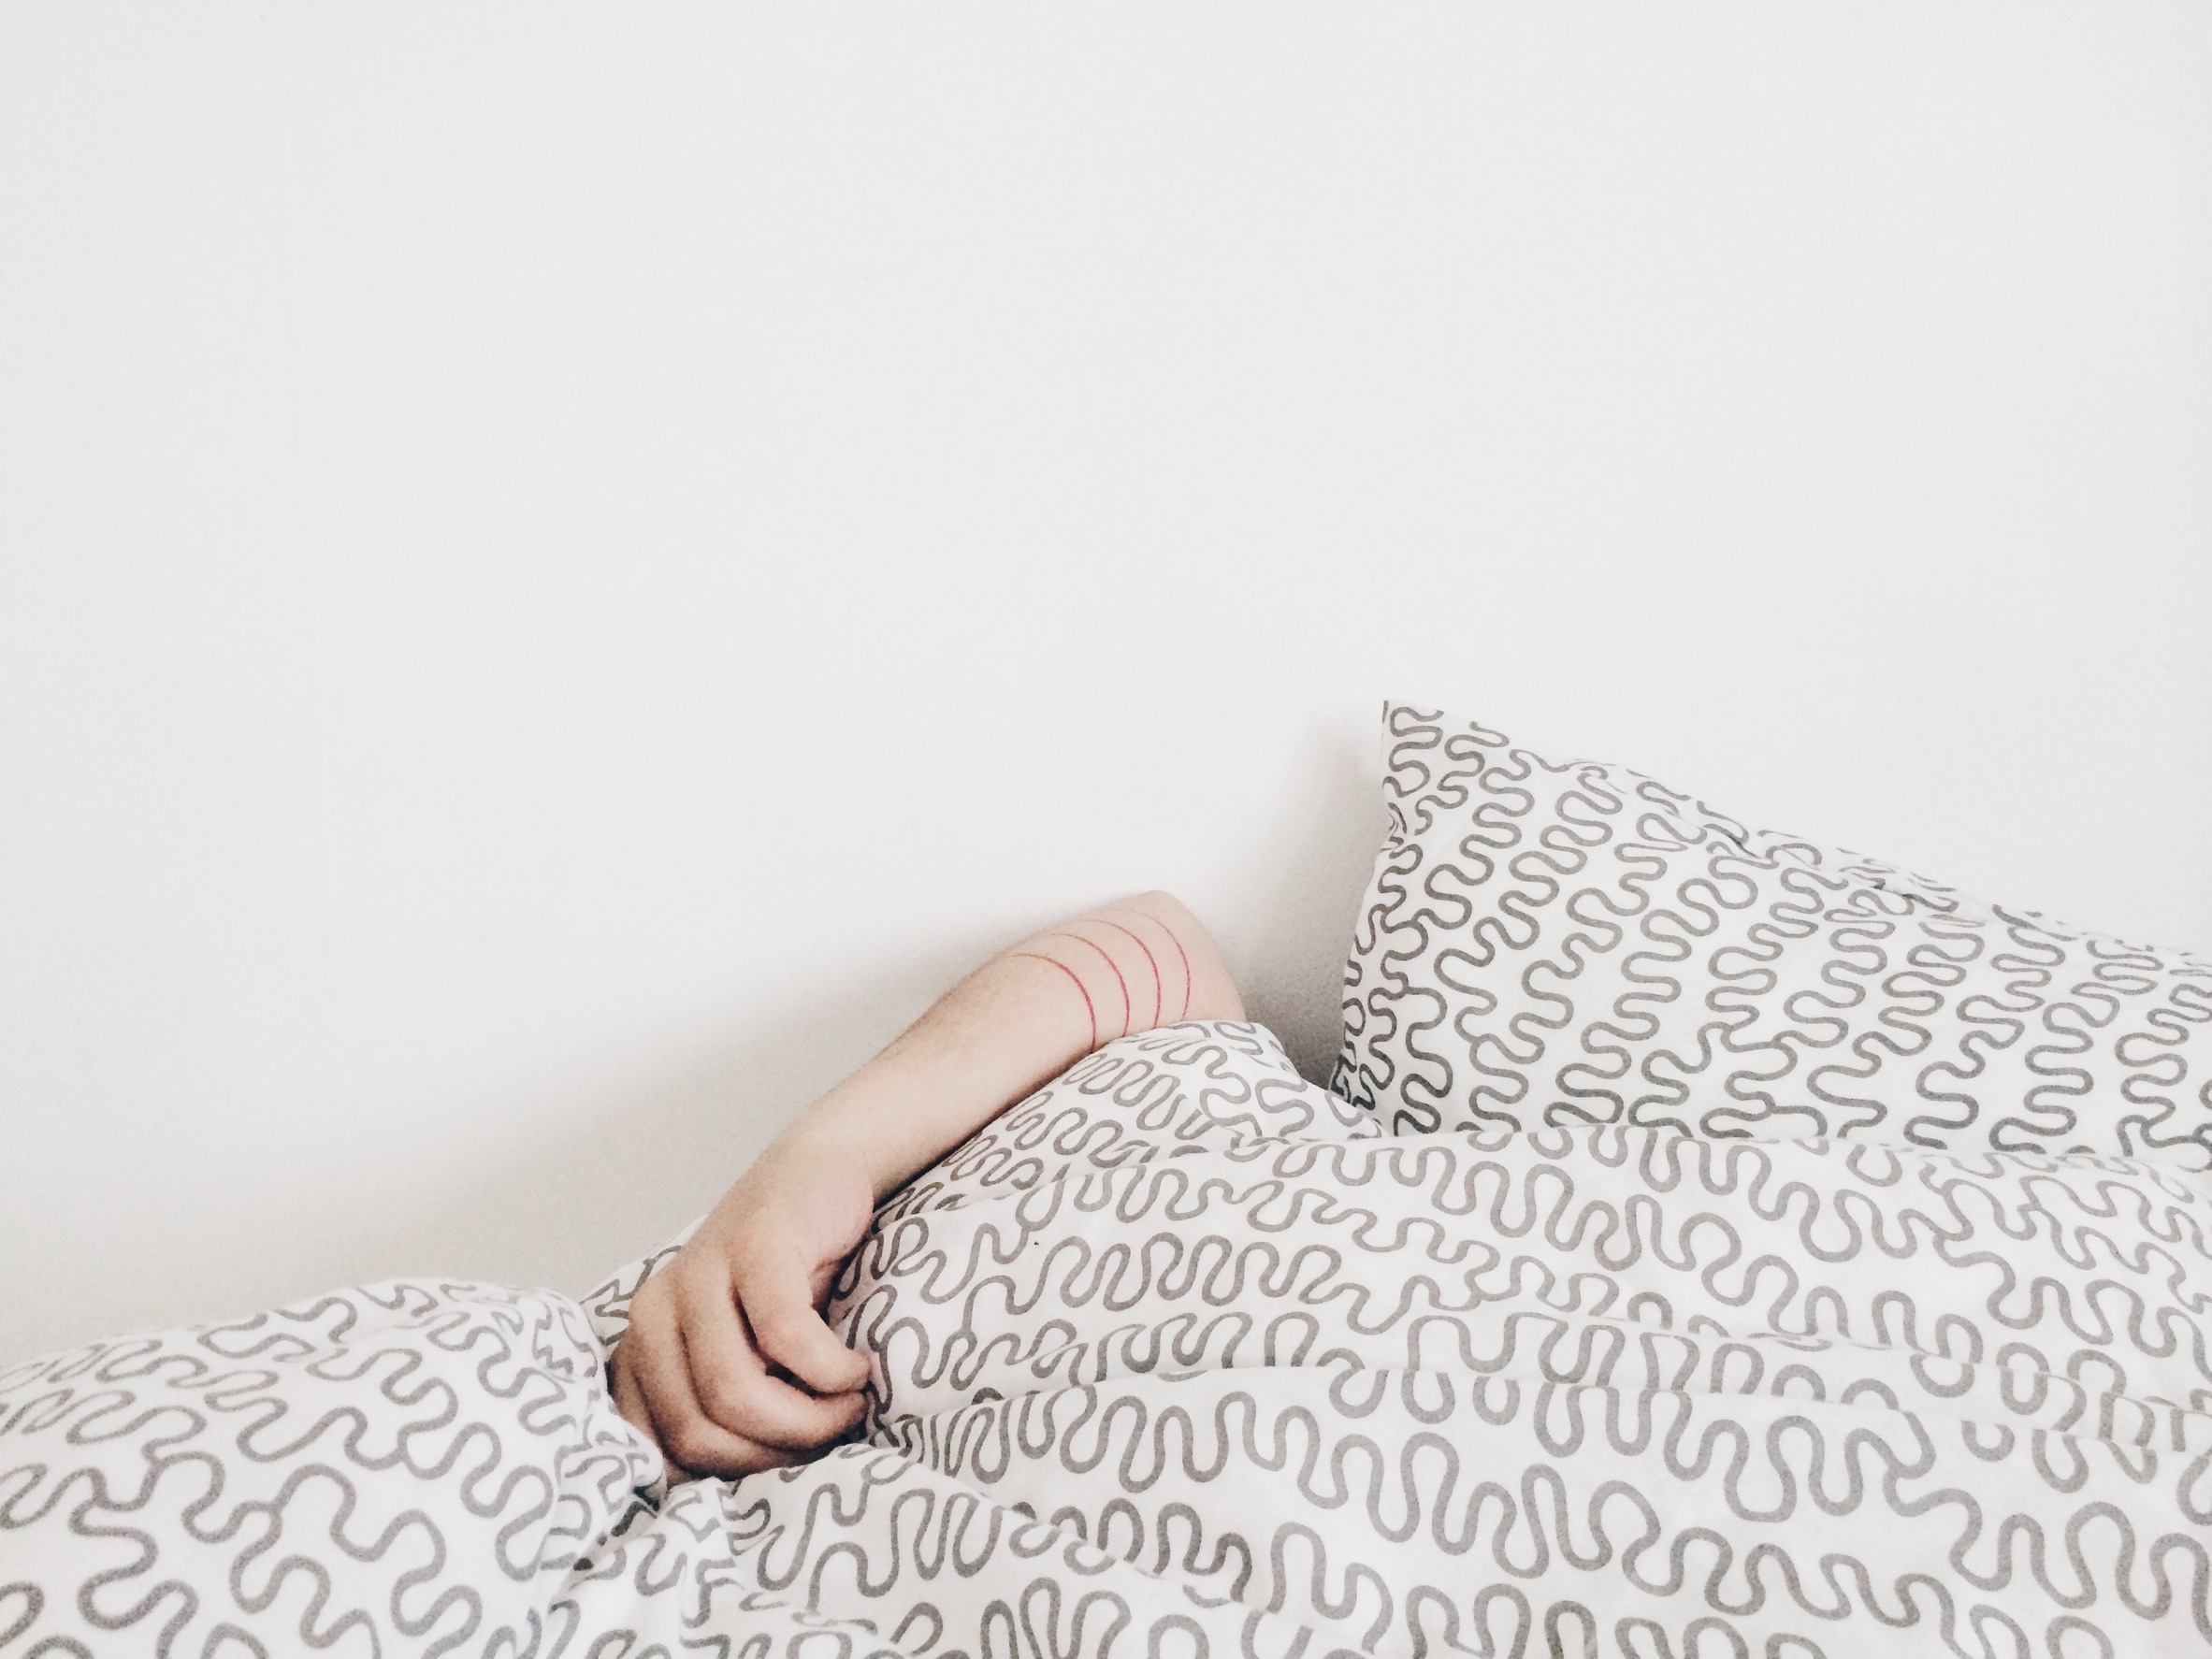
hand, pattern, sleeping, furniture, arm, pillow, material, textile, bed, covers, pillows, bed sheet